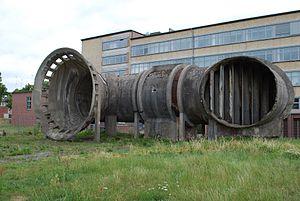
L'Aerodynamische Versuchsanstalt Göttingen est un établissement de recherches aérodynamiques allemand constitué à Göttingen par Ludwig Prandtl et dirigé par Albert Betz de 1937 à 1957. L’Institut de recherches aérodynamiques de Göttingen est célèbre pour ses travaux en soufflerie, beaucoup moins pour les quelques prototypes qui y furent réalisés pour étudier les problèmes de décollage et atterrissage courts.